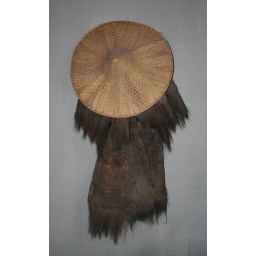
traditional rainwear on wall in kitchen